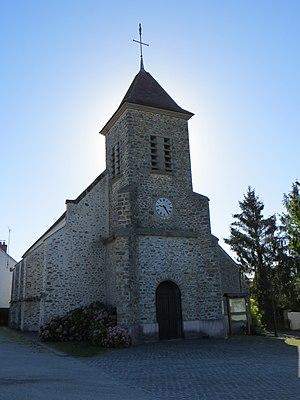
Vue générale de l'église
Marolles-en-Brie est une commune française située dans le département de Seine-et-Marne en région Île-de-France.